Billy Southworth

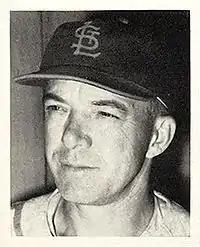
Southworth as Cardinals manager

In June , he received a second chance with the struggling Cardinals when owner Sam Breadon fired manager Ray Blades and promoted Southworth from Rochester. This time, the Cards flourished under him. With talented players such as Enos Slaughter, Marty Marion, Stan Musial, Walker Cooper, Mort Cooper, Whitey Kurowski and Johnny Beazley being harvested each spring from the club's farm system, the Cardinals entered a Golden Age in their history. Upon Southworth's appointment, they won 69 of 109 games and jumped from seventh to third place in 1940. The following season they won 97 games and finished second.